Cycle chic

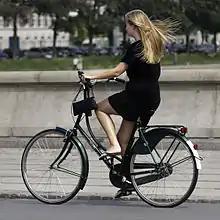
Cycle Chic in Denmark

Cycle chic or bicycle chic refers to cycling in fashionable everyday clothes. The fashion concept developed in popular culture to include bicycles and bicycle accessories as well as clothing. The phrase Cycle Chic was coined in 2007 by Mikael Colville-Andersen, who started the Copenhagen Cycle Chic blog in the same year.